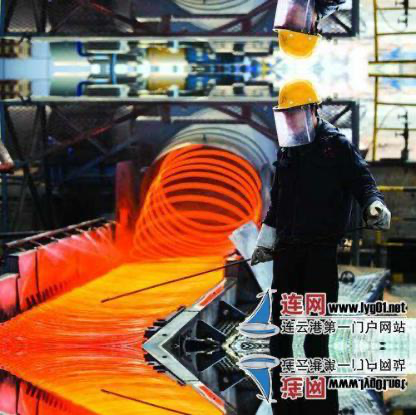
Objects in the image:
label: helmet
label: helmet